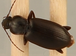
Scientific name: Calathus advena
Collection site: Niwot Ridge Mountain Research Station Site (NIWO), plot NIWO_007